Deutscher Herold

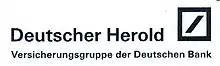
Logo after Deutsche Bank took over the majority

Deutscher Herold Versicherungsgruppe was a German insurance group. The company, which was founded in 1922, became part of the in 2006, after the Zurich Insurance Group – then known as Zurich Financial Services – had already taken over the majority of the company in 2002. The name was partially retained in the new company because, on the one hand, the life insurance division is managed by Zurich Deutscher Herold Lebensversicherung AG and, on the other, the Zurich Deutscher Herold sales brand is used.